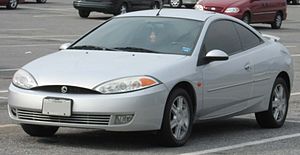
Ford Cougar / Modelhistorie / Facelift
Mercury Cougar (2001−2002)
Ford Cougar var en af Mercury for Ford Motor Company udviklet og i Köln og Dunton, England på basis af den amerikanske Ford Contour udviklet og mellem foråret 1998 og sommeren 2002 fremstillet sportscoupé.